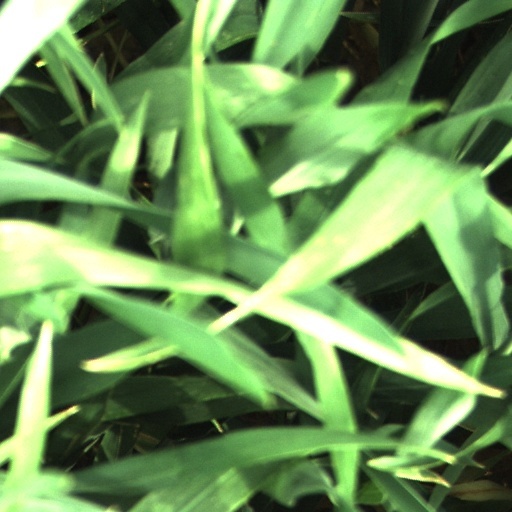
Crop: wheat